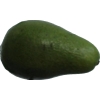
Label: green_avocado